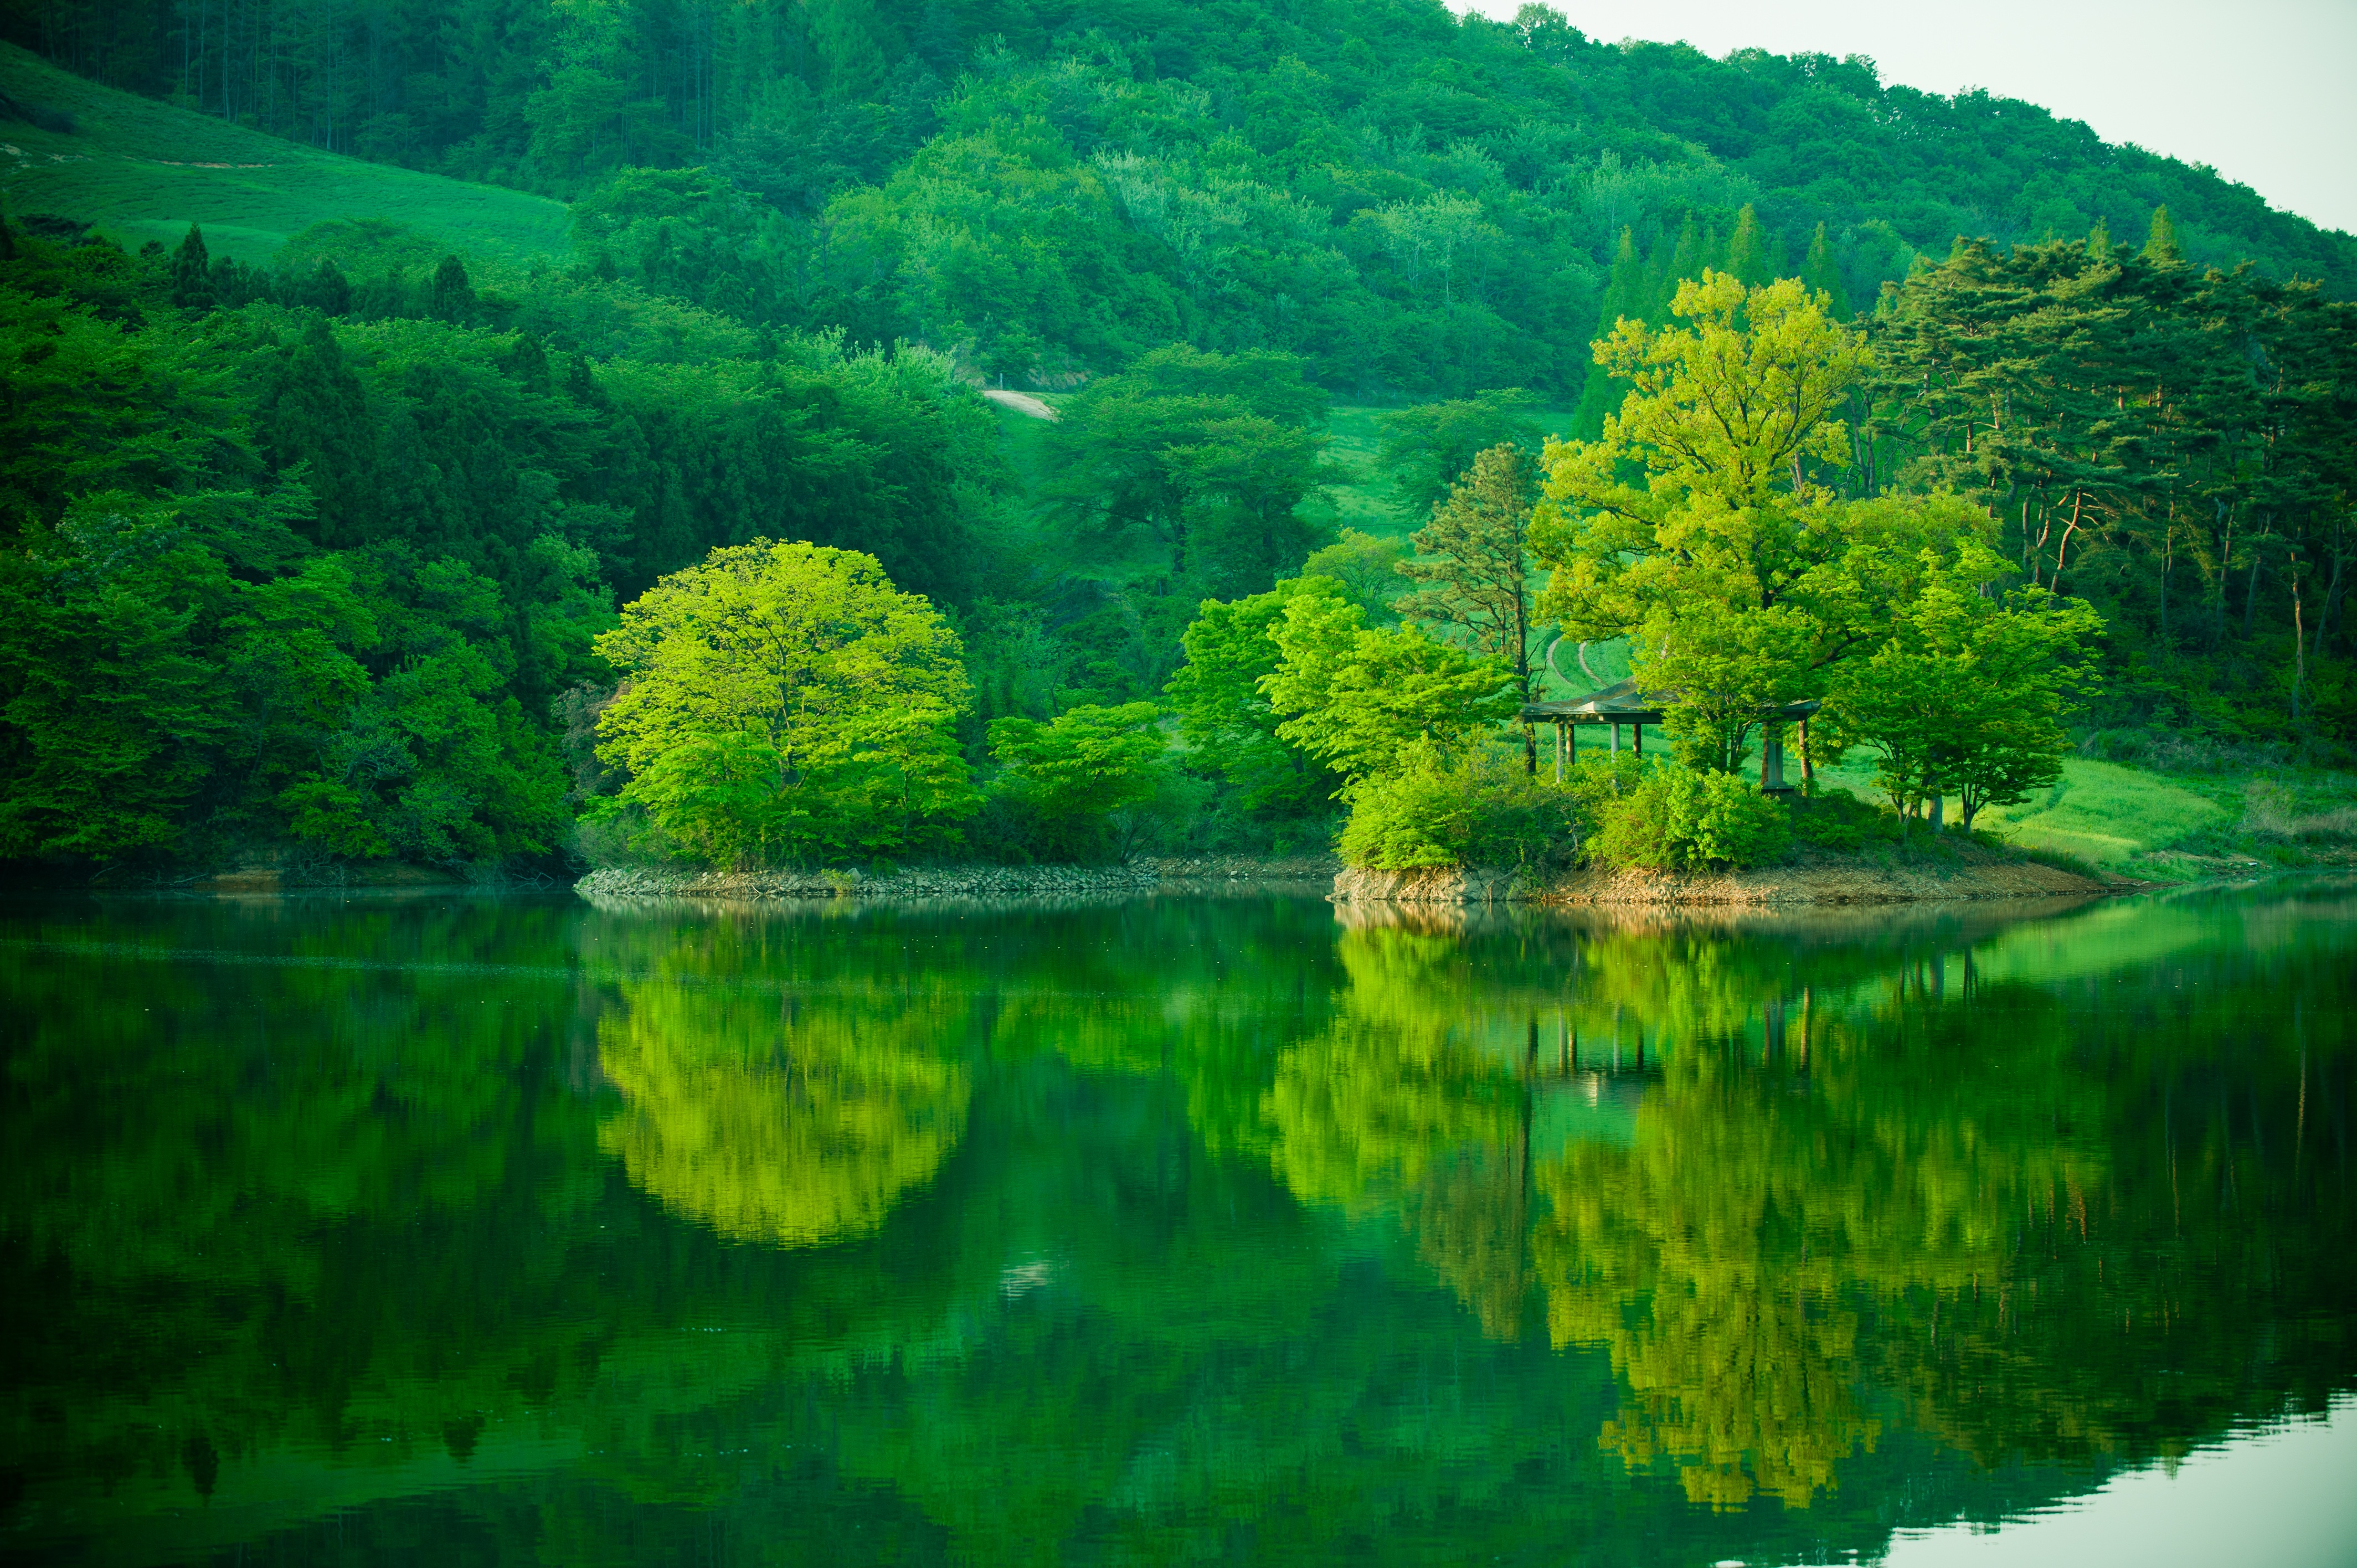
landscape, tree, water, nature, forest, sunlight, leaf, lake, river, pond, spring, green, reflection, scenery, reservoir, vegetation, break, habitat, republic of korea, for business, natural environment, atmospheric phenomenon, computer wallpaper